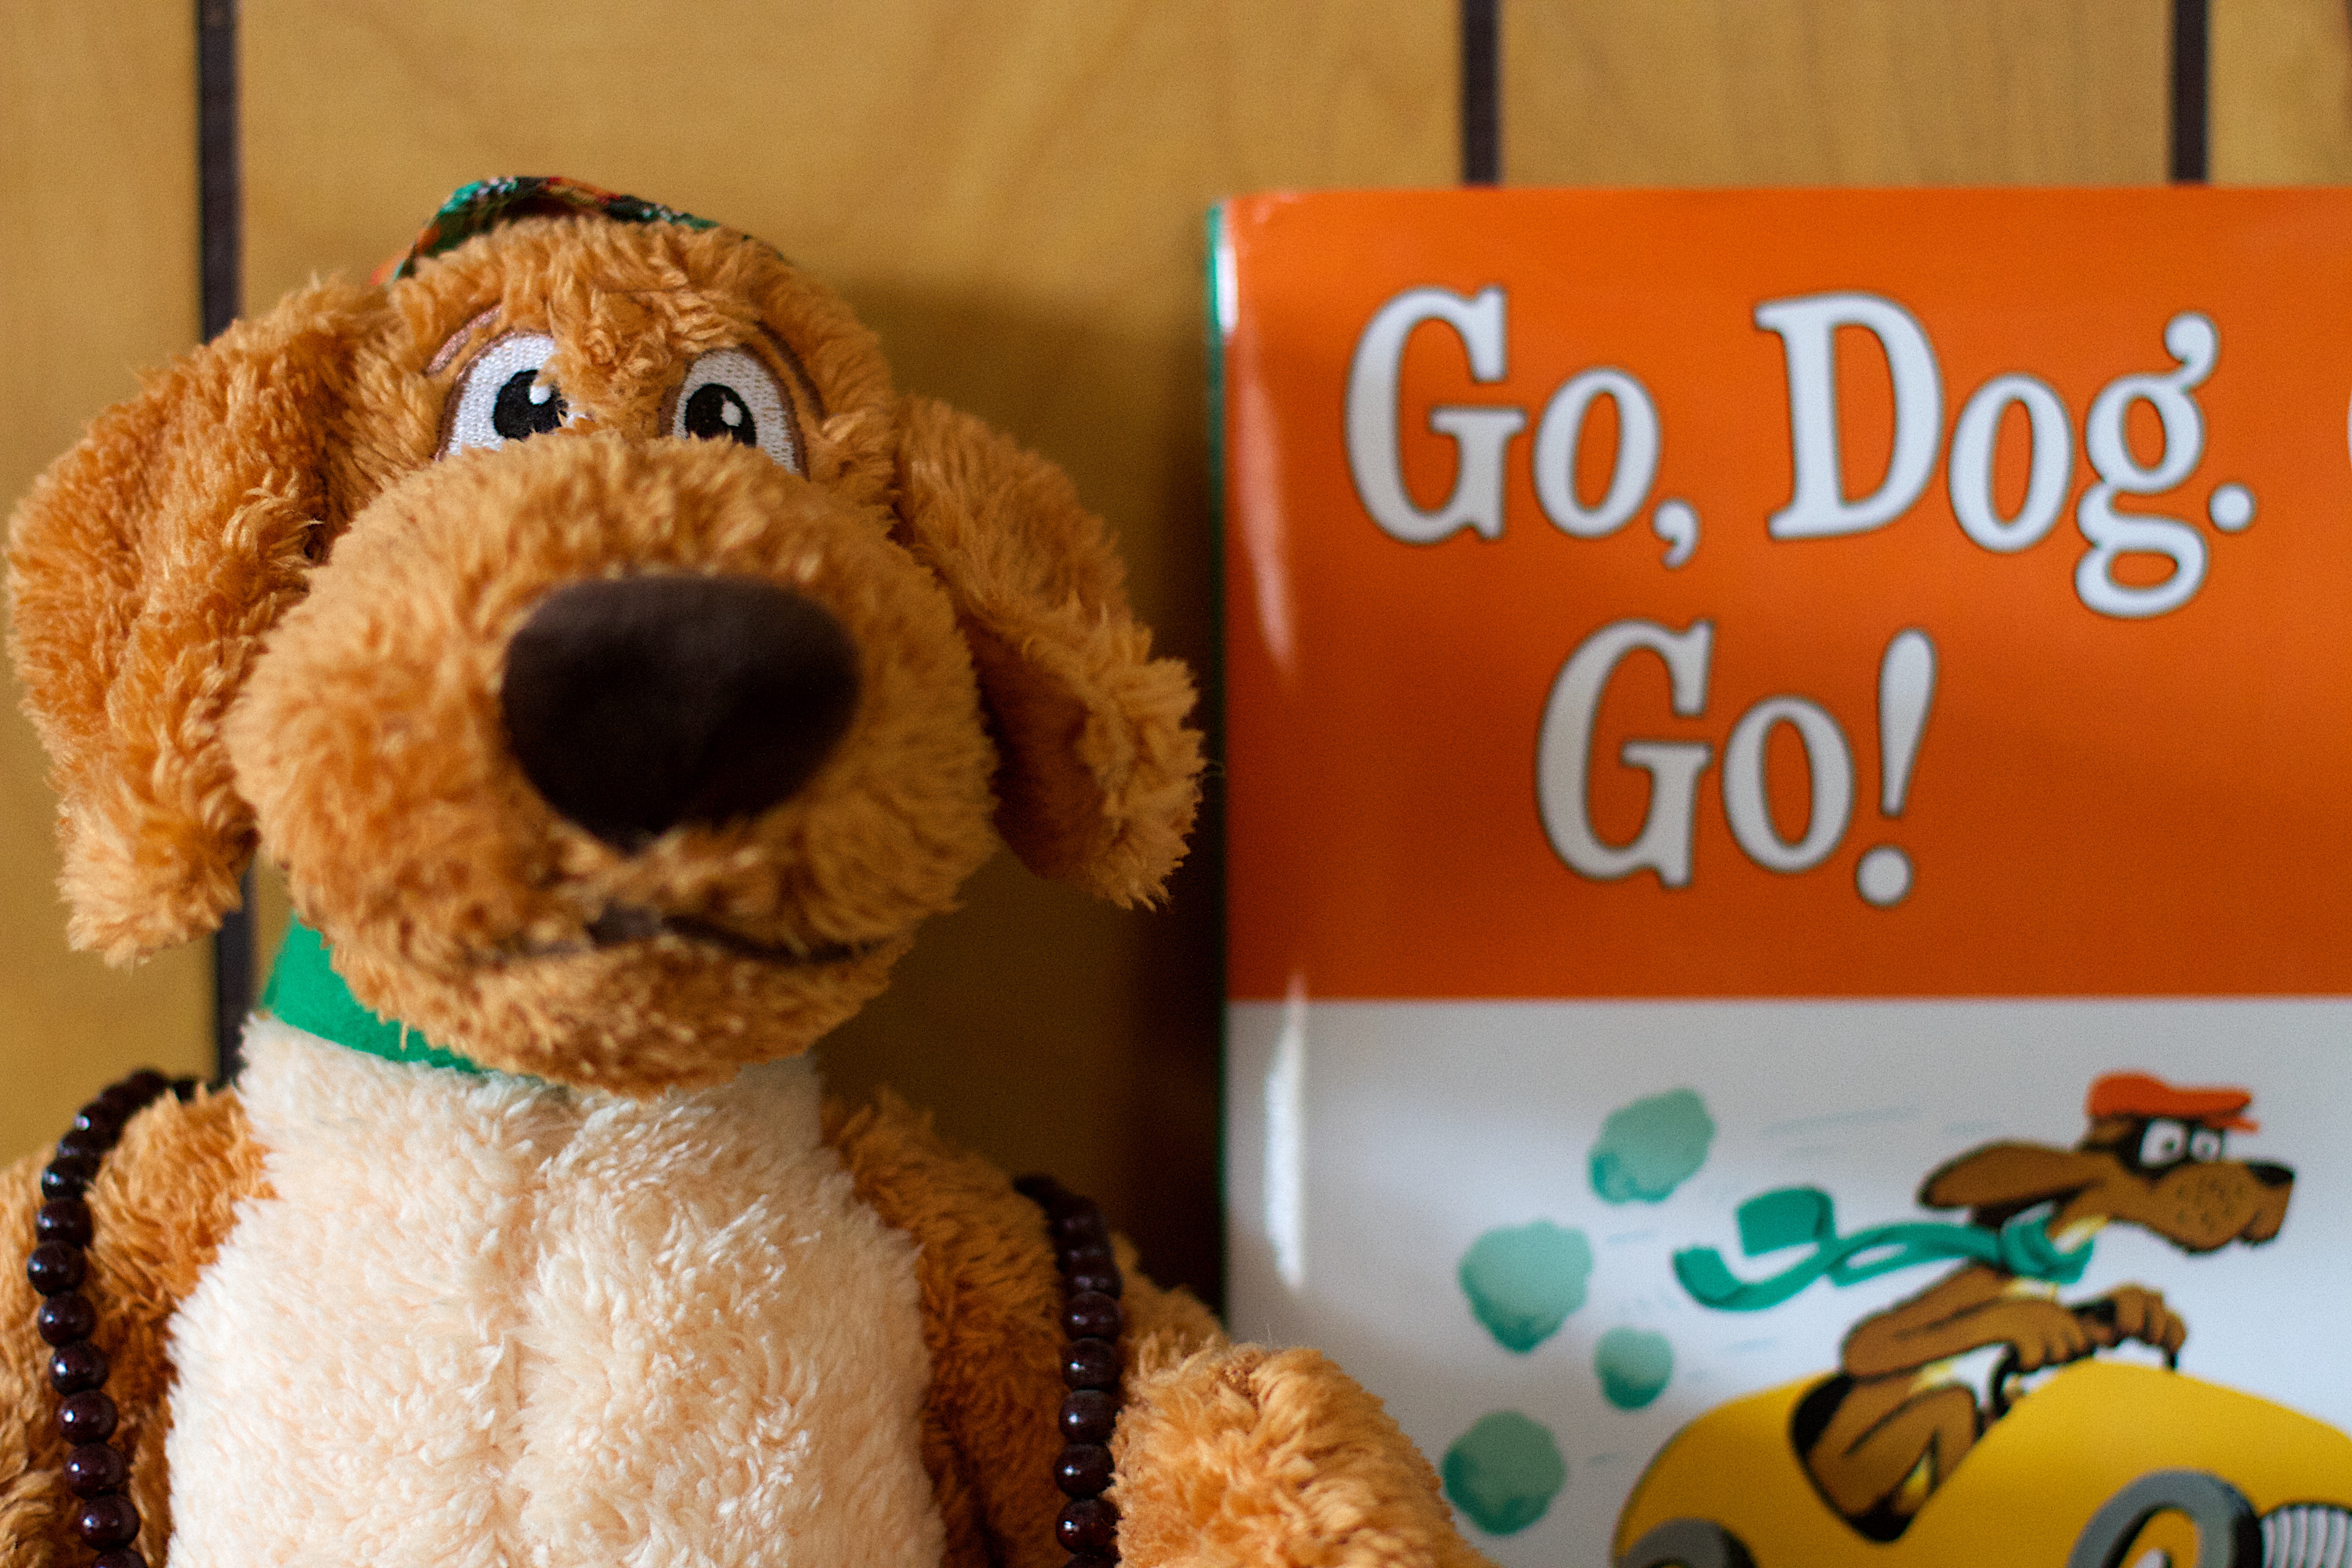
book, puppy, dog, toy, teddy bear, 2015365, stuffed toy, dog like mammal